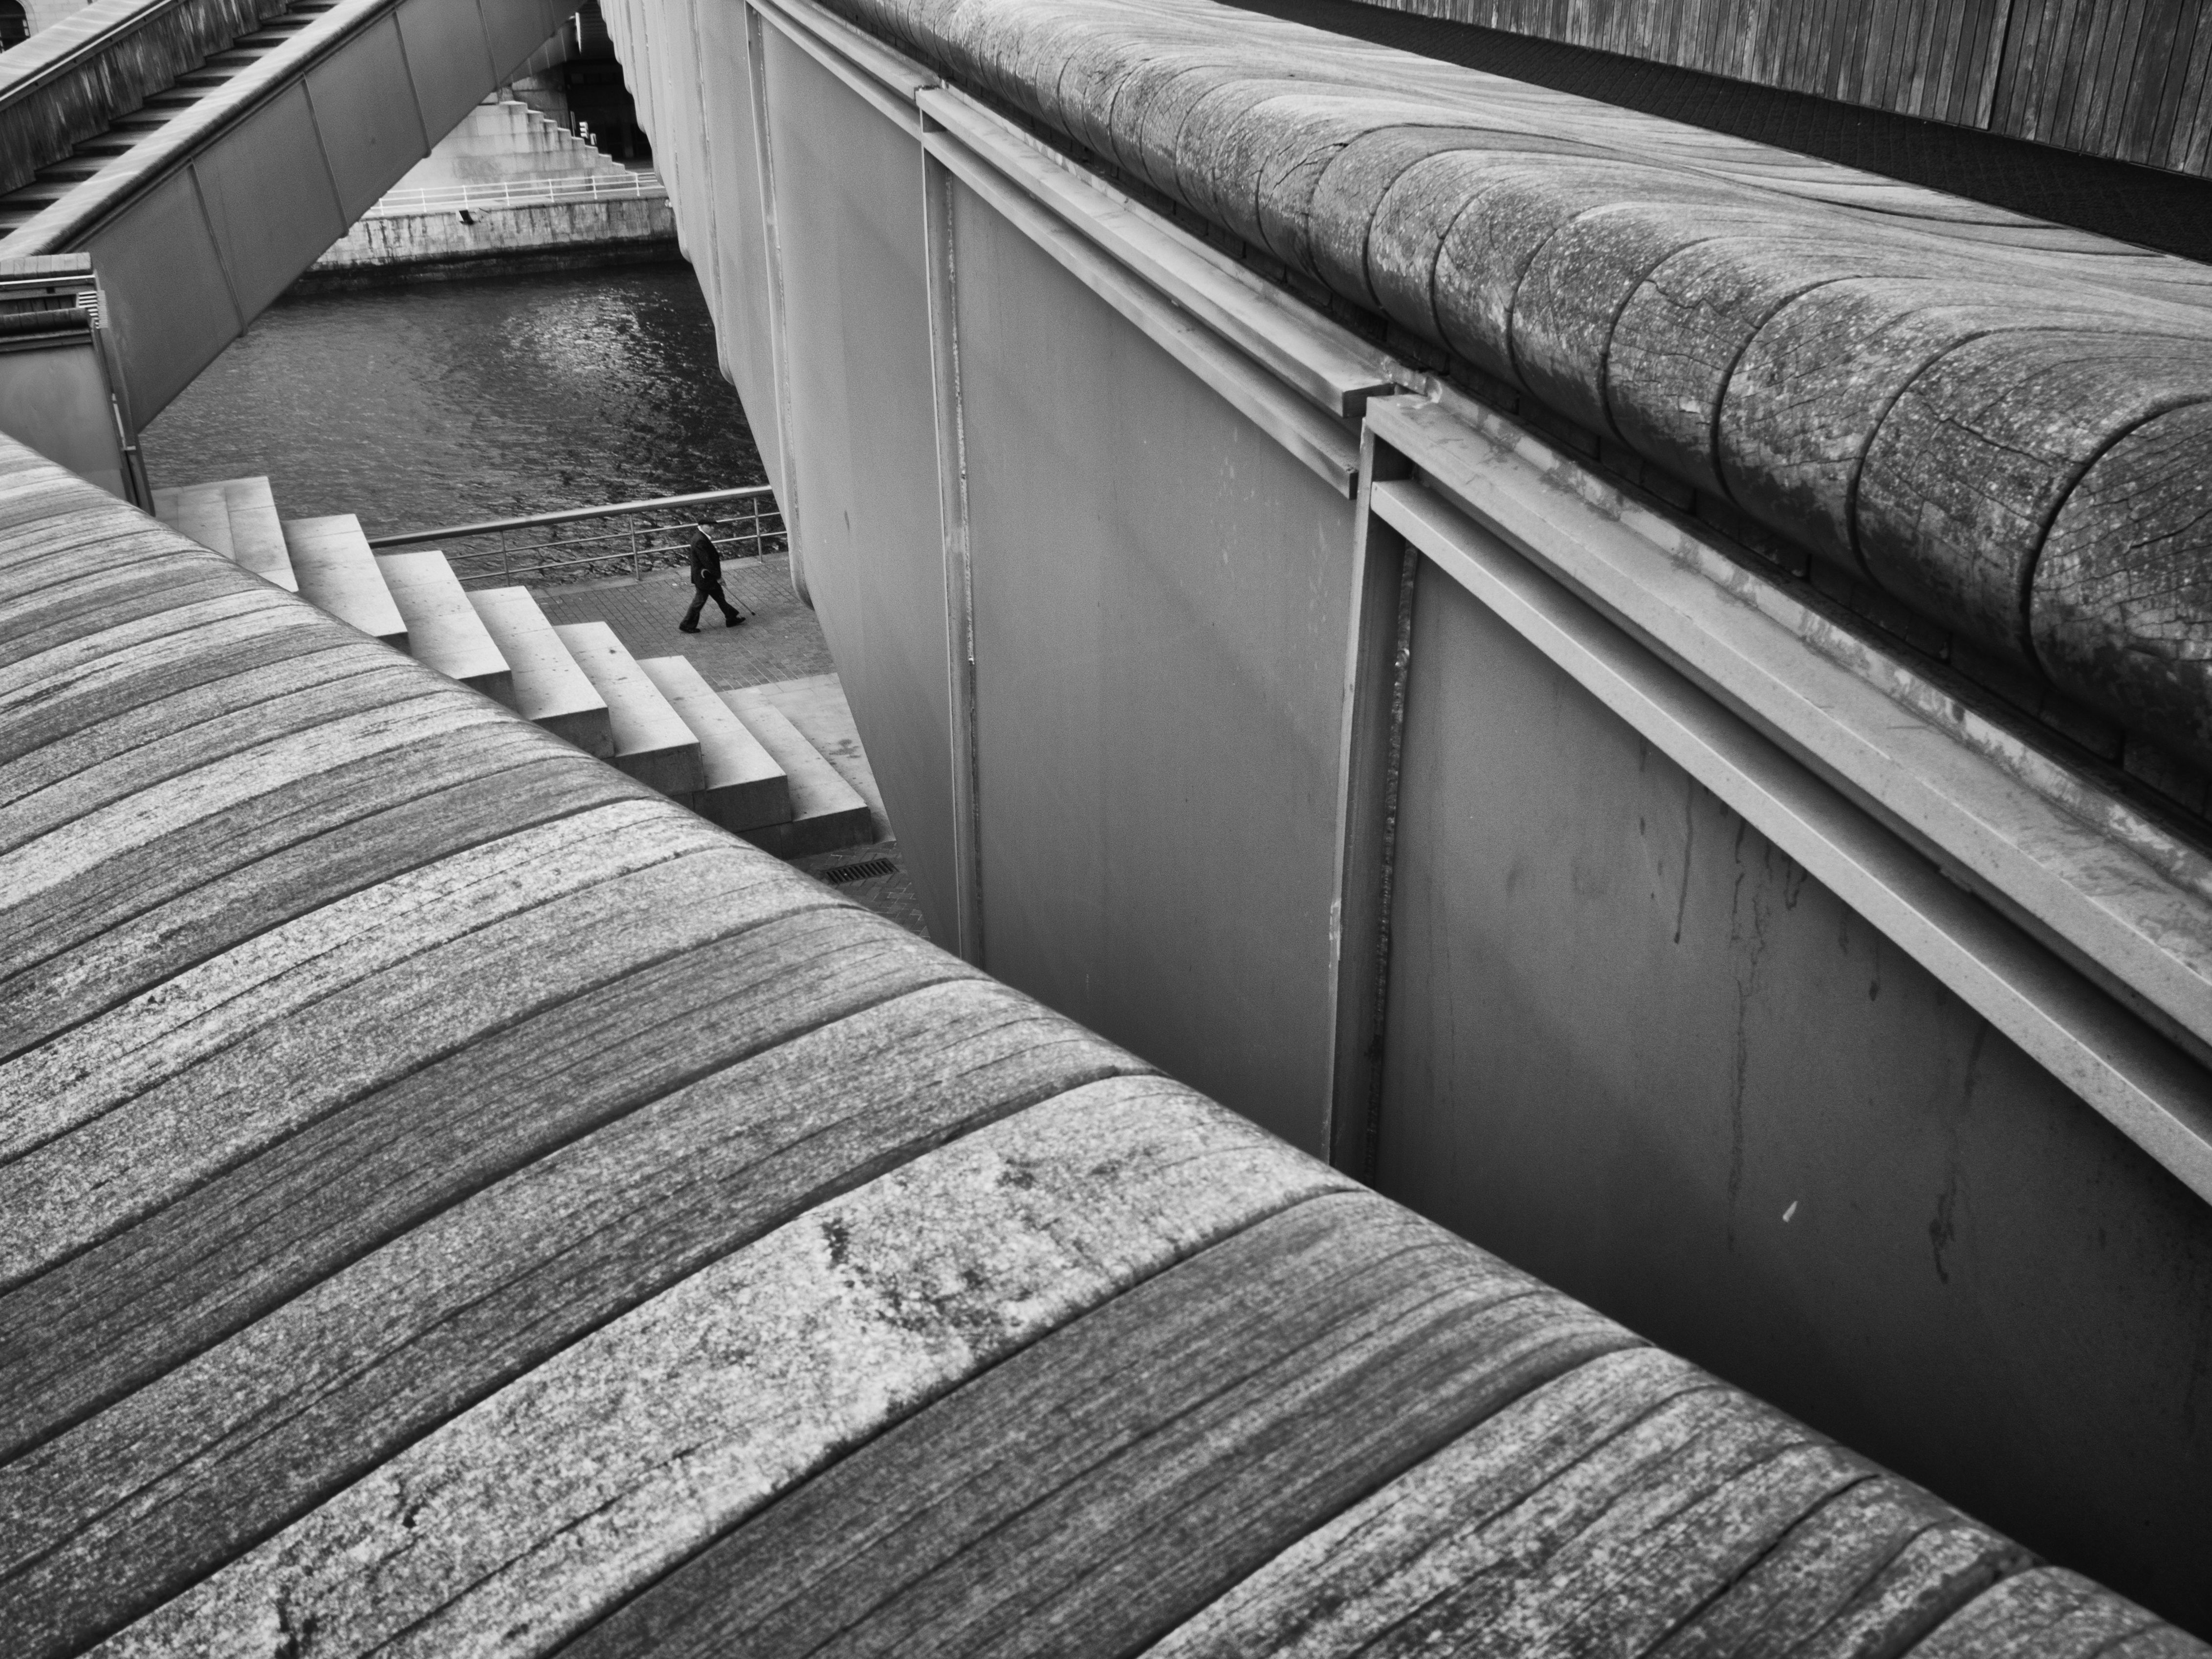
black and white, wood, white, street, photography, line, vehicle, black, furniture, monochrome, streetphotography, spain, bilbao, fernandopc, monochrome photography, automotive exterior